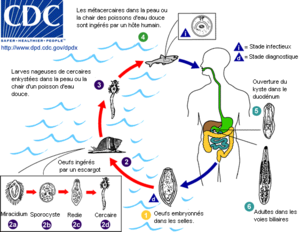
La clonorchiase, clonorchose, distomatose à Clonorchis sinensis ou douve de Chine est une maladie due à Clonorchis sinensis, une douve du foie de la classe des Trématodes. Actuellement, il est estimé que l’infection touche environ 30 millions d’humains.